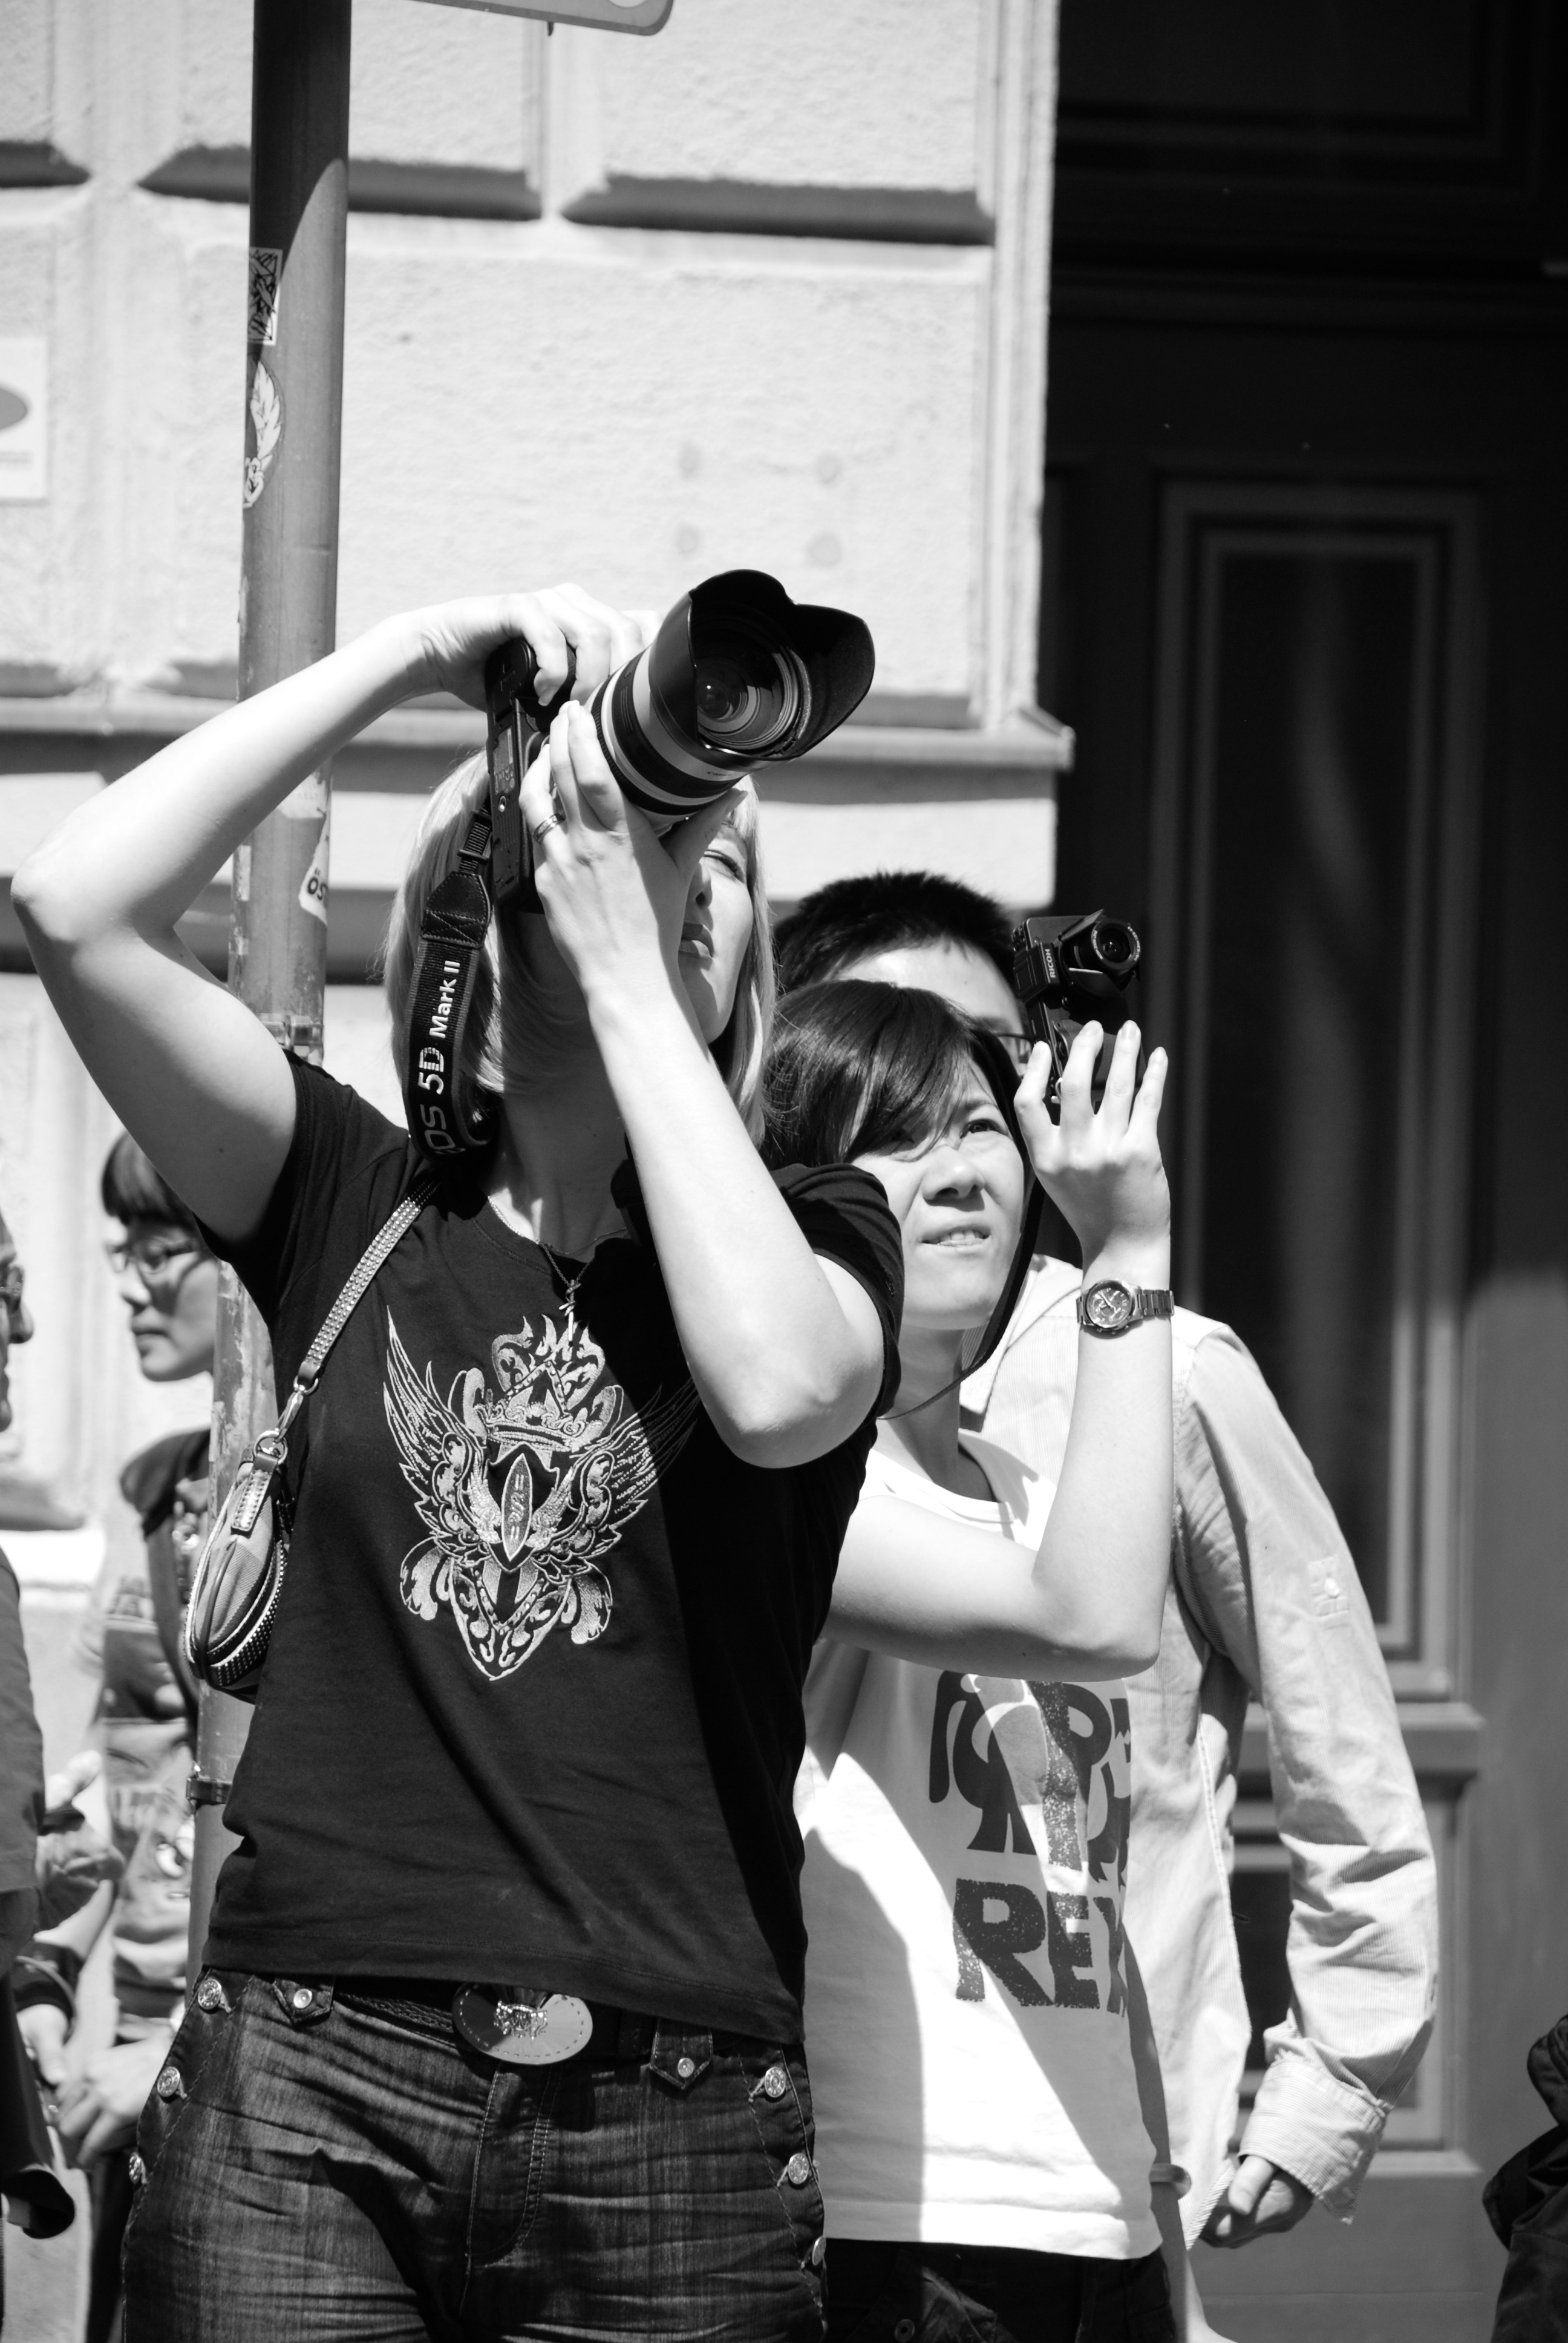
black and white, people, girl, woman, white, street, photography, europe, fashion, nikon, black, monochrome, lady, austria, bw, blackandwhite, blackwhite, candid, girls, cool image, women, vienna, photograph, d80, wien, nikond80, osterreich, monochrome photography